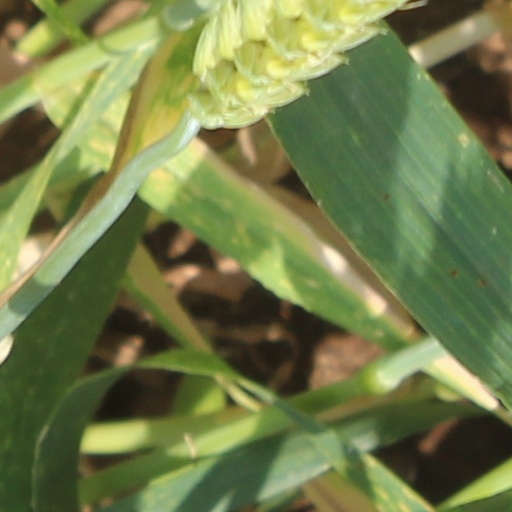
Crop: wheat